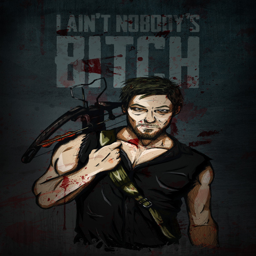
digital art selected for the #